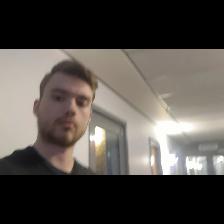
Label: Human